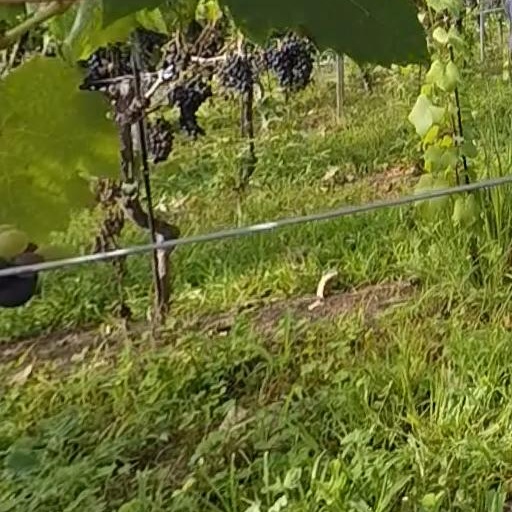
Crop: grape